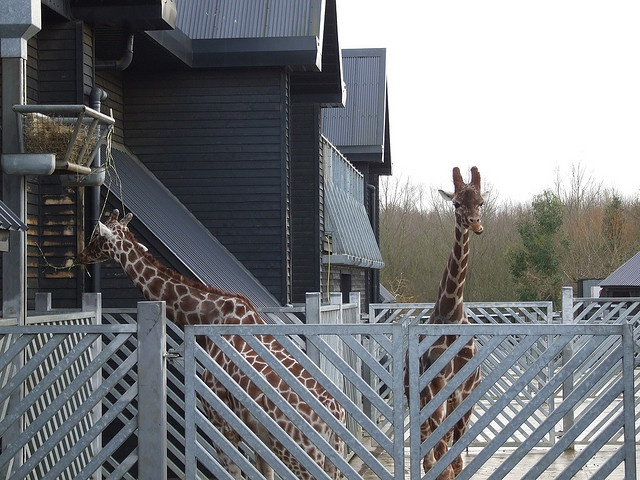
Two giraffes inside a white fence in a yard.
Two giraffes who are in a fenced off area.
A couple of giraffe standing next to a white fence.
Two giraffes are standing in a white fence enclosure.
Two giraffes are seen inside of an urban area.